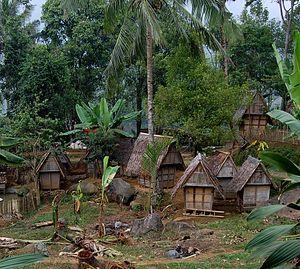
En Indonésie, une masyarakat adat, que l'on peut traduire par « communauté coutumière », est une population occupant une aire géographique déterminée, dont l'existence est principalement réglée par la coutume.
"Le Kampung Gede Kasepuhan Ciptagelar, « grand hameau des anciens » de Ciptagelar, est un hameau coutumier d'Indonésie situé dans la province de Java occidental, sur le flanc du mont Halimun, à environ 1 200 m d'altitude. Le mot kasepuhan est formé sur sepuh, qui signifie ""ancien"" en soundanais. Il désigne en l'occurrence un mode de vie fondé sur des traditions ancestrales, et finalement la communauté locale, qui continue de vivre de cette façon.